Sabatinca quadrijuga

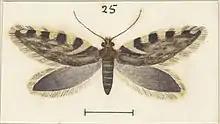
Illustration of "S. quadrijuga" by George Hudson.

The forewings of "S. quadrijuga" are predominantly black, and this ensures it looks similar to a small black caddisfly. The nearest relative of "S. quadrijuga" is "S. aurantissima".